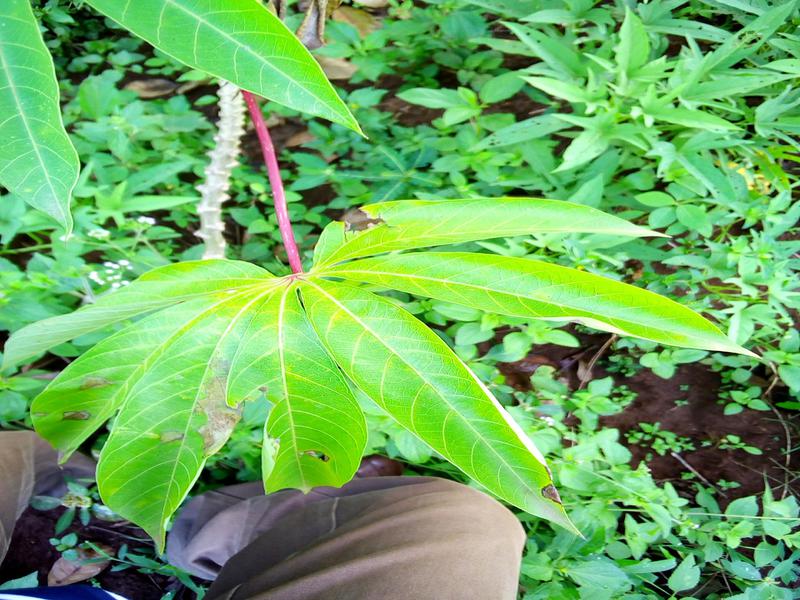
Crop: cassava
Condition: bacterial_blight